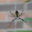
Label: spider